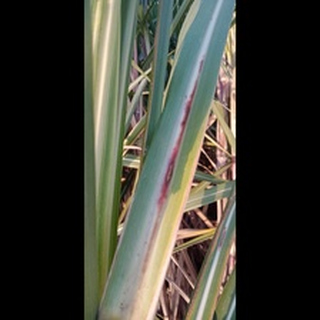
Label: sugarcane_red_rot